UPMC Children's Hospital of Pittsburgh

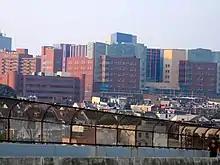
The building in 2010

After acquiring the land, UPMC officials drew up plans for the site that included the demolition of a few buildings, but kept about four buildings from the old hospital, choosing to renovate them instead. The decision reduced overall construction costs for the project as not as many buildings were required to be constructed. Buildings still existing from St. Francis days include the Plaza Building, Faculty Building, Administrative Office Building, and the back half of the main hospital. Construction workers are blending the old and new buildings by matching floor and ceiling heights.